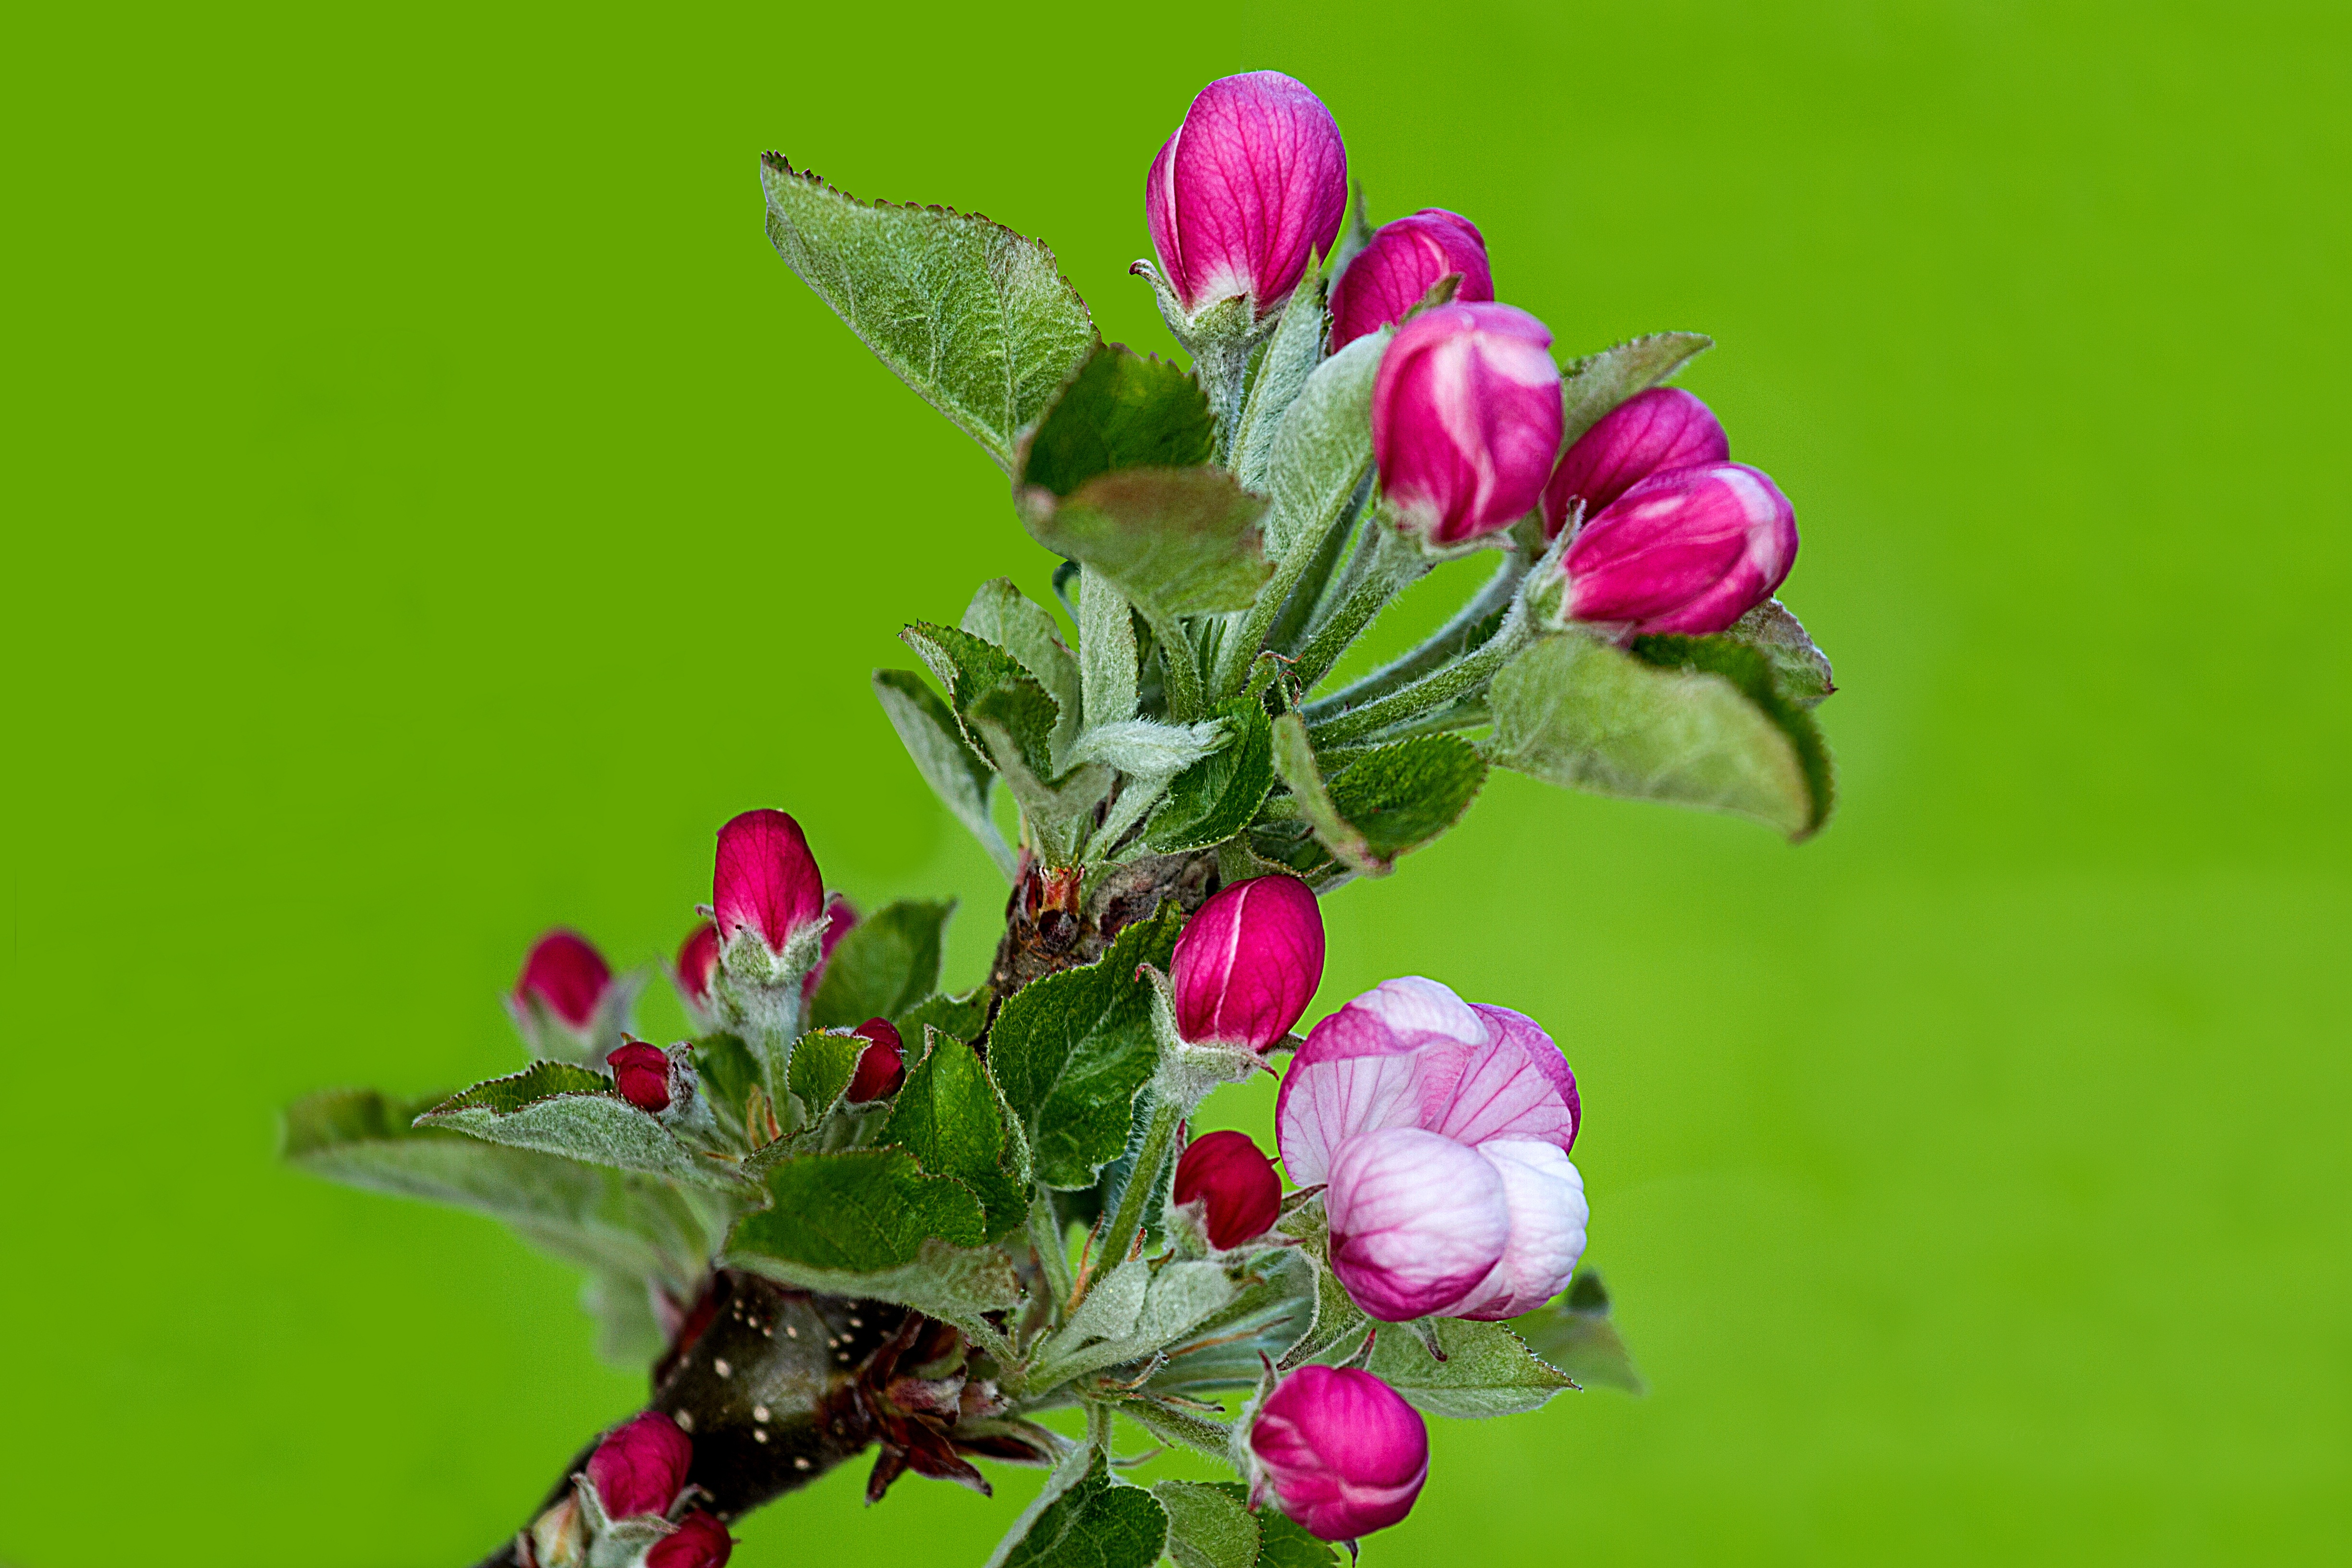
nature, blossom, plant, leaf, flower, petal, bloom, orchard, rose, spring, produce, flora, wildflower, shrub, bud, nectar, apple tree, macro photography, apple blossom, apple tree flowers, flowering plant, rose family, land plant, rosa rubiginosa